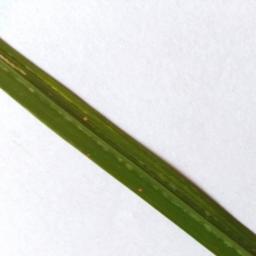
Label: Rice___Leaf_Blast